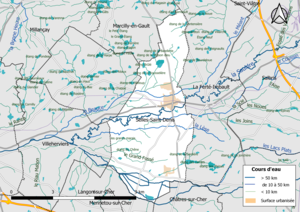
Carte du réseau hydrographique de la commune de fr:Selles-Saint-Denis (Loir-et-Cher, France).
Selles-Saint-Denis est une commune française située dans le département de Loir-et-Cher, en région Centre-Val de Loire.